Jerry McDermott

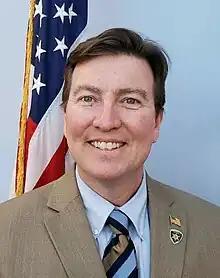
Official portrait, 2018

Jerome P. “Jerry” McDermott is an American politician who served as the 22nd High Sheriff of Norfolk County from 2018 through 2021, as well as a member of the Boston City Council from 2002 through 2008.